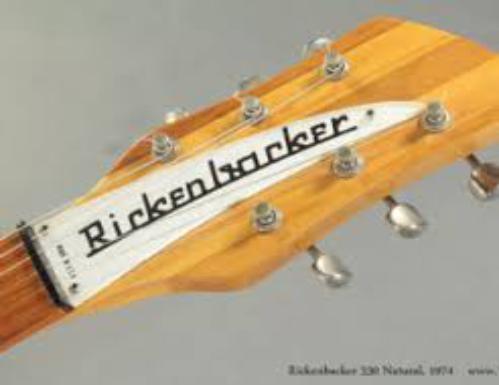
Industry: Electronic